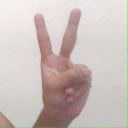
अक्षर: क